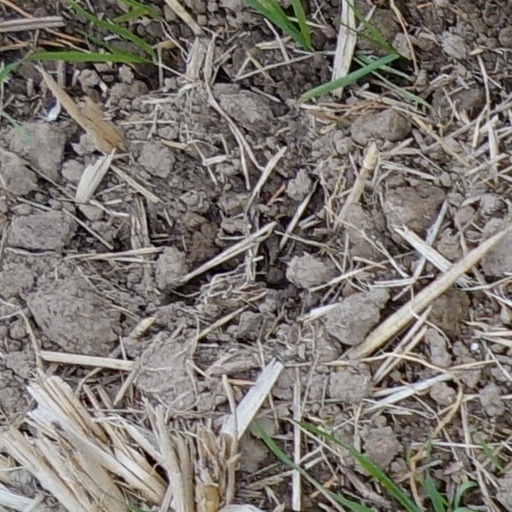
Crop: wheat